2014 Formula One World Championship

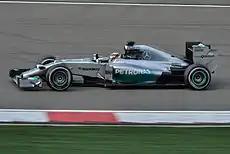
Mercedes F1 W05 Hybrid, the car entered by World Constructors' Champion Mercedes

Points were awarded to the top ten classified finishers in every race, using the following structure: